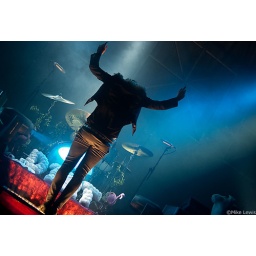
Kids in glass houses headlining Cardiff University on November 14th